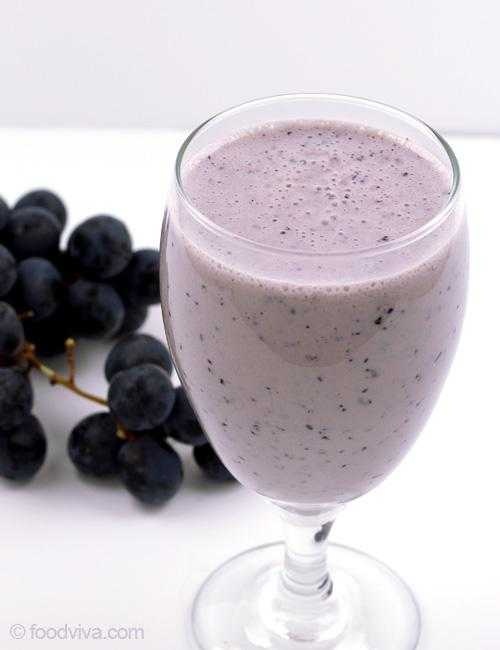
Label: Grapes